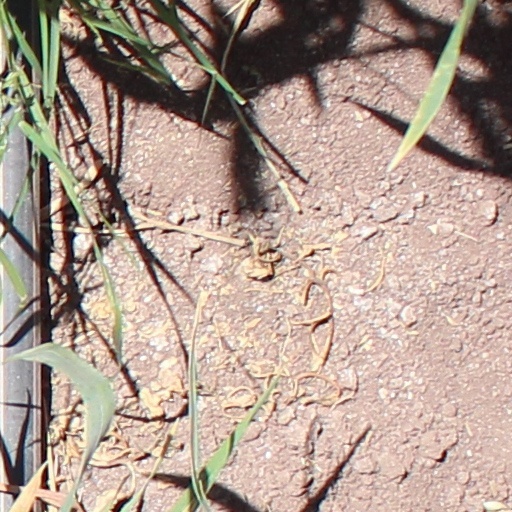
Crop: wheat